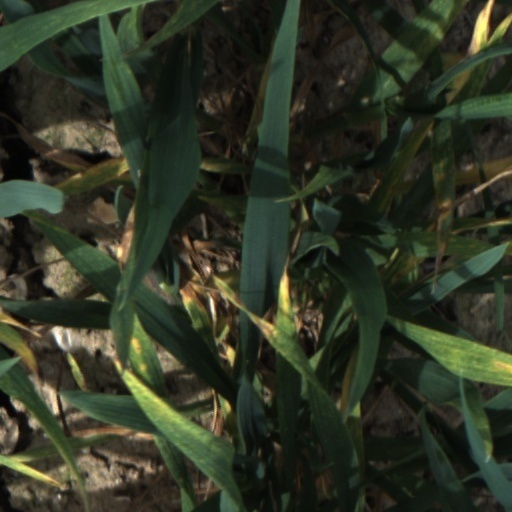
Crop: wheat